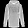
Label: Pullover